Shirley Kaye

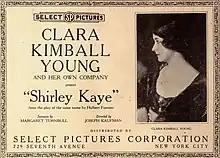

Shirley Kaye is a lost 1917 American silent comedy-drama film directed by Joseph Kaufman and starring Clara Kimball Young, Corliss Giles and George Fawcett.